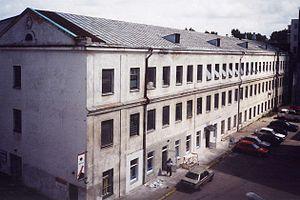
Le camp de travail de Kailis était un camp de travail forcés pour juifs sous le contrôle des autorités d'occupation nazie à Vilnius en Lituanie occupée pendant la Seconde Guerre mondiale.